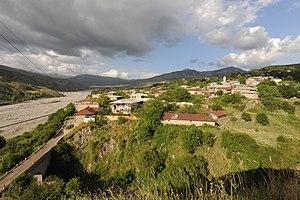
Vue de Lahidj Azərbaycanca: Lahıc mənzərəsi
Le village de Lahidj se trouve dans la région d’Ismayilli de la République d’Azerbaïdjan, sur le versant sud de la chaîne de montagnes de Grand Caucase. Il se situe à 1211 m d'altitude, sur la rive gauche de Girdmantchay, au pied de la montagne de Niyal. Lahidj est une unité administrative d’autogestion et possède sa propre municipalité. La population est de 943 habitants en 2010.